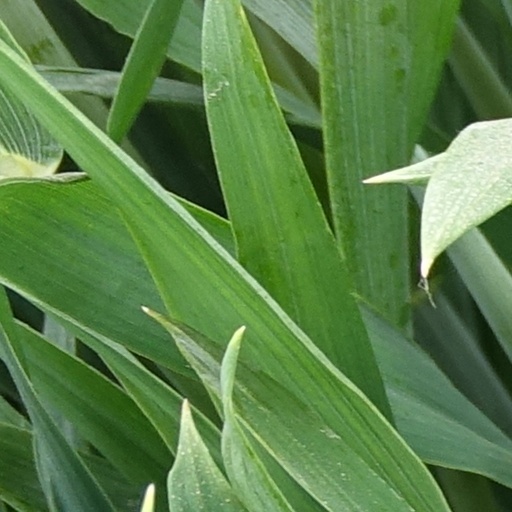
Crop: wheat